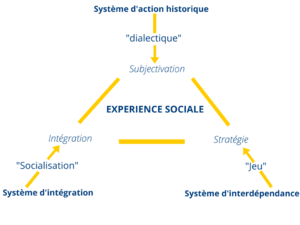
L'expérience sociale selon Dubet
Disciple d'Alain Touraine, militant de l'intervention sociologique, le sociologue François Dubet propose la sociologie de l'expérience comme alternative aux paradigmes dominants de la sociologie traditionnelle.